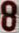
Number: 8